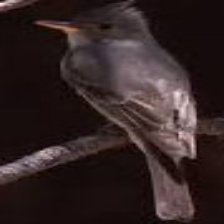
Species: GREATER PEWEE
Scientific name: CONTOPUS PERTINAX